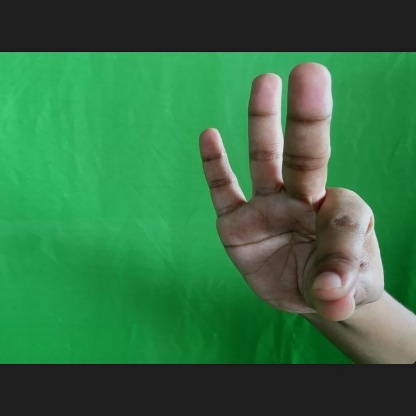
Mudra: Hamsasyam